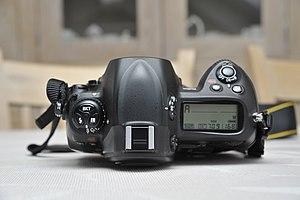
Nikon D3x Top
L'appareil photo réflex numérique D3X fut présenté par Nikon en décembre 2008.